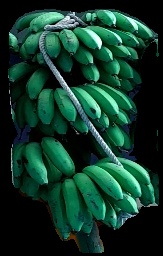
Variety: rasbale
Grade: grade2